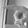
ASL letter: P